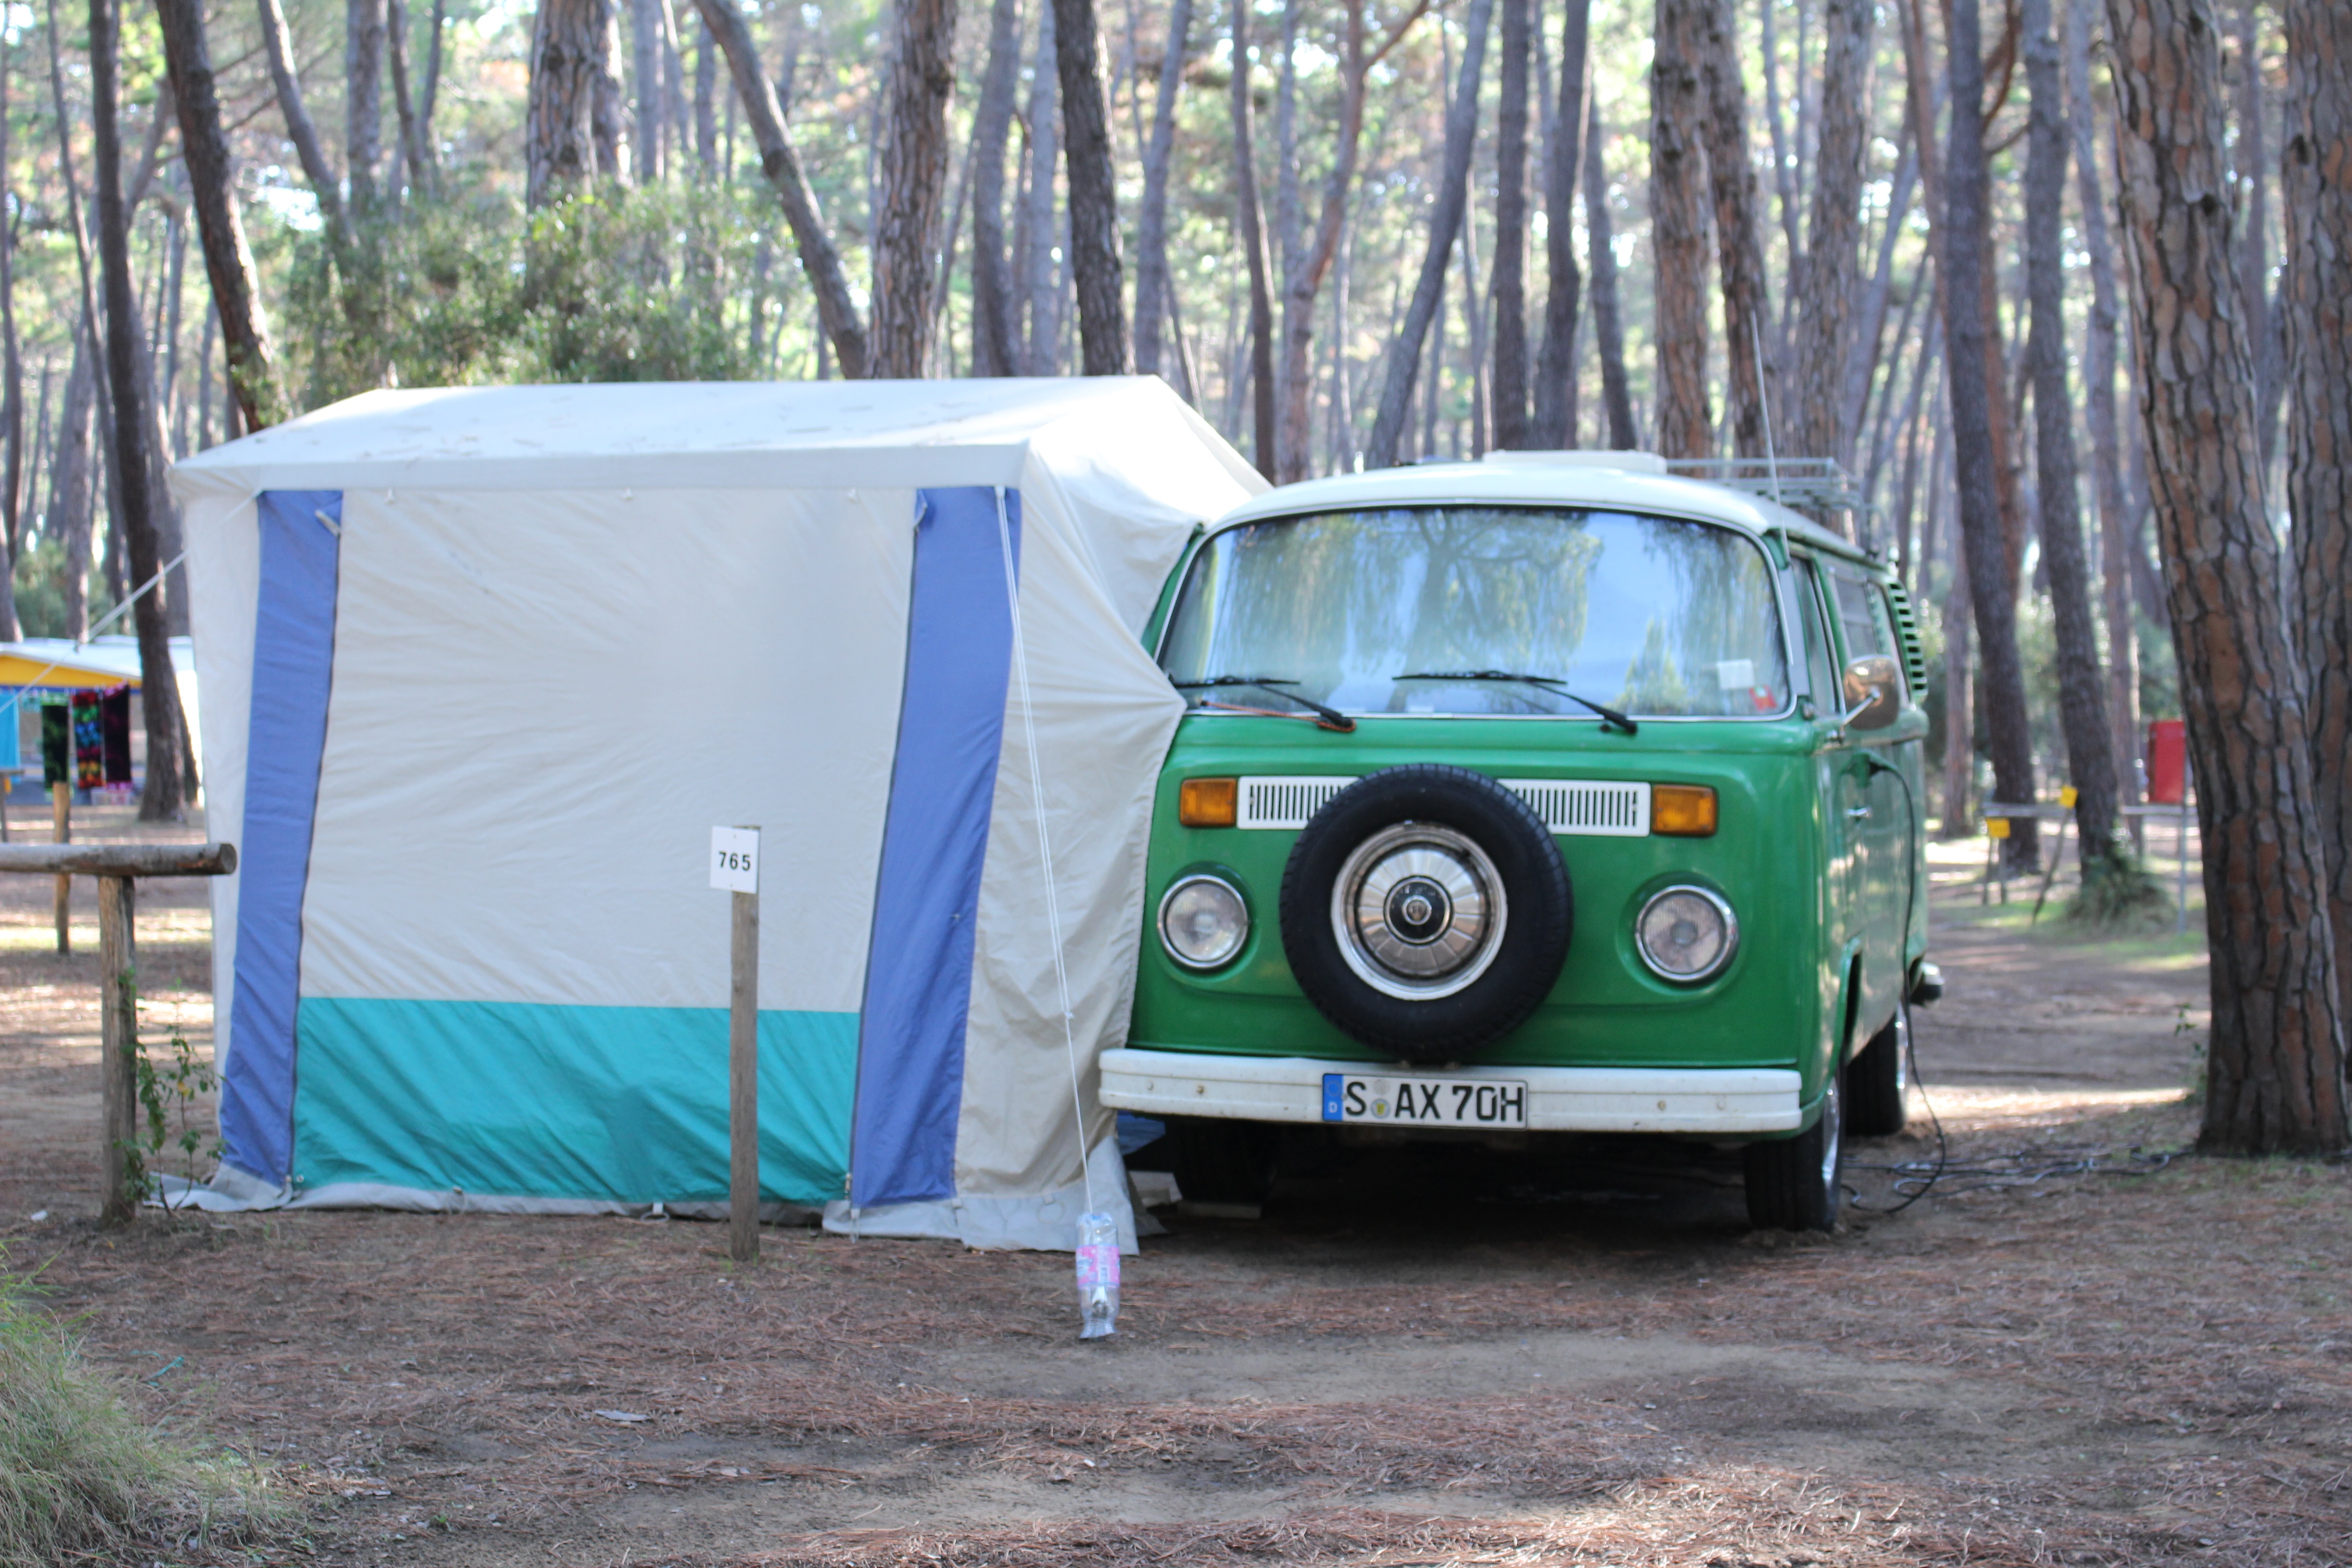
car, volkswagen, van, vehicle, land vehicle, automobile make